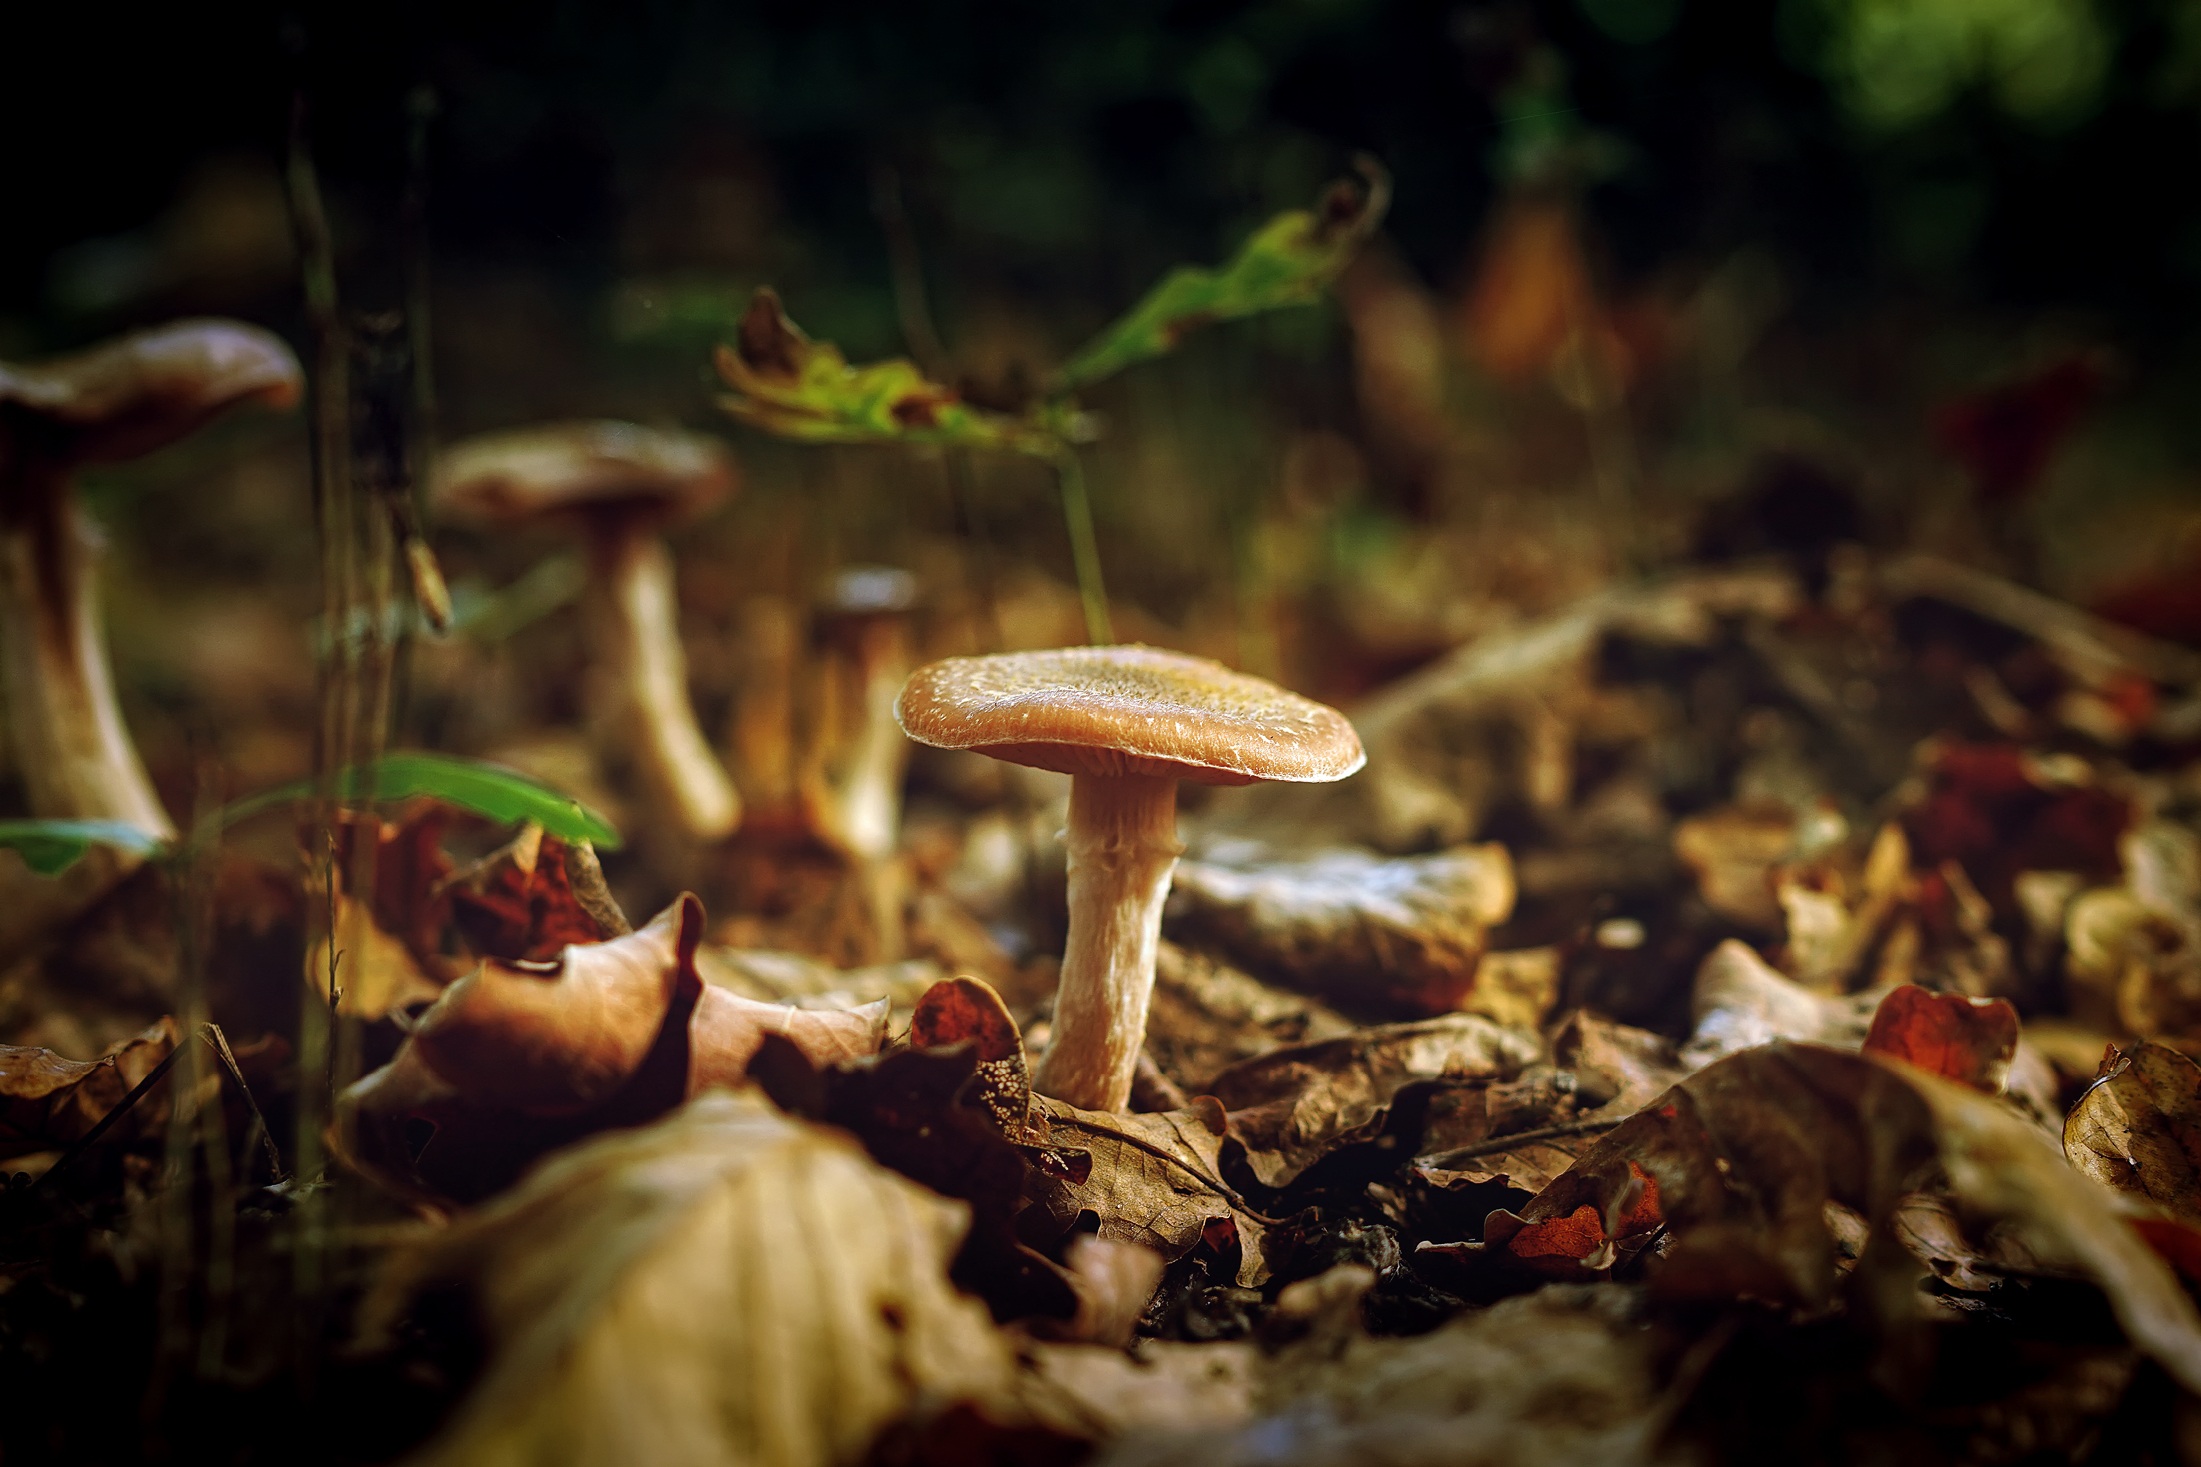
landscape, nature, forest, plant, leaf, flower, macro, autumn, mushroom, closeup, flora, season, outdoors, fungus, woods, hdr, fallen leaves, macro photography